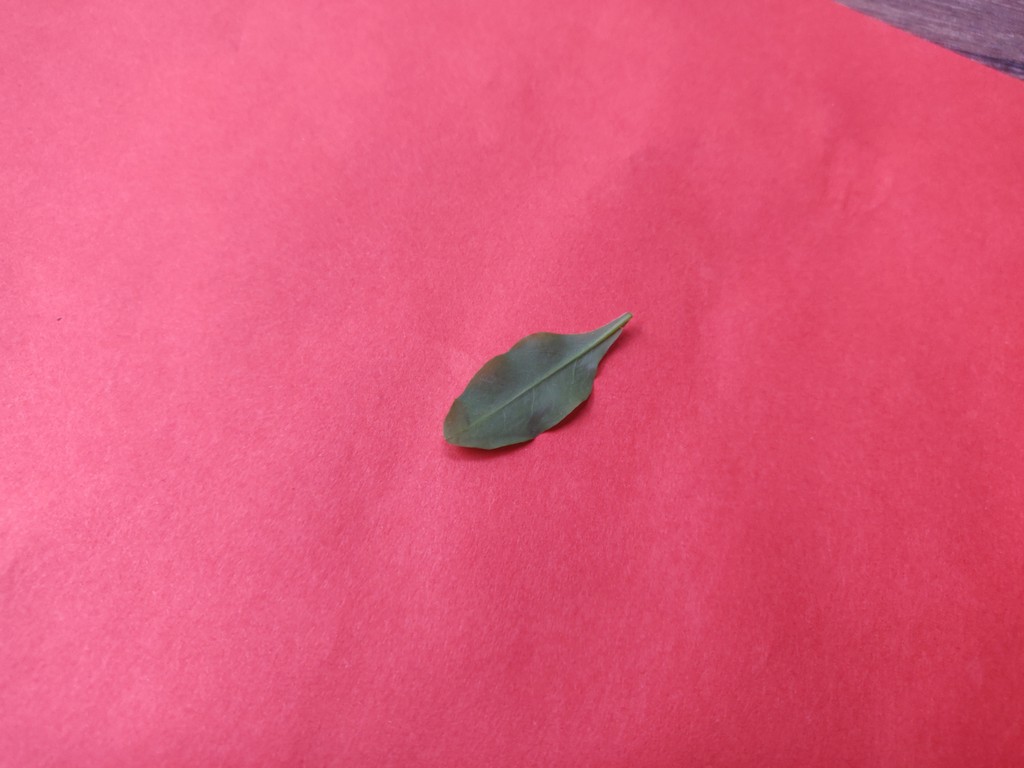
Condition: Healthy
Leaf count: single
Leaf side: back